Ramy Youssef

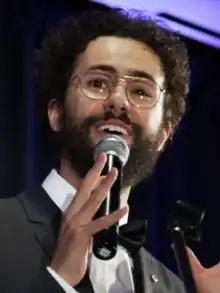
Youssef in 2017

Ramy Youssef (born March 26, 1991) is an American stand-up comedian, actor, screenwriter, producer, and director. He is known for his role as Ramy Hassan on the Hulu comedy series "Ramy" (2019–2022), for which he won a Golden Globe Award for Best Actor – Television Series Musical or Comedy and a Peabody Award in 2020. He was also nominated for two Primetime Emmy Awards: Outstanding Directing for a Comedy Series and Outstanding Lead Actor in a Comedy Series.